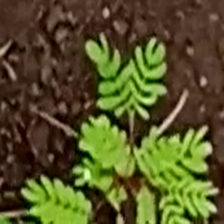
Weed species: Dwarf_cassia_(Chamaecrista pumila)